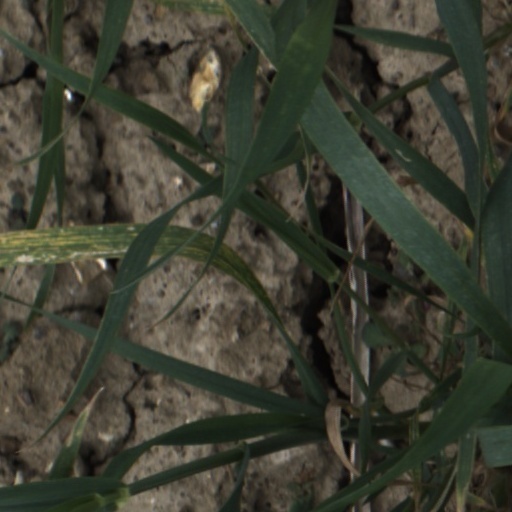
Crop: wheat